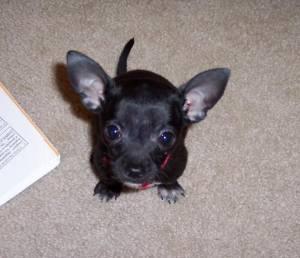
chihuahua